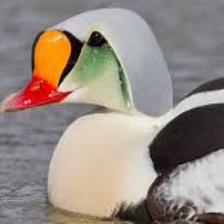
Species: KING EIDER
Scientific name: SOMATERIA SPECTABILIS
ImageNet parent category: drake